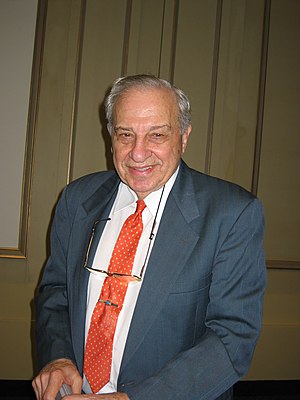
Rudolph A. Marcus
Rudolph Arthur Marcus er en canadisk født kemiker, som modtog Nobelprisen i kemi i 1992 "for sine bidrag til teorien om elektronoverførselsreaktioner i kemiske systemer". Marcusteorien, der er opkaldt efter ham, giver et termodynamisk og kinetisk udgangspunkt til at beskrive særlige type elektronoverførsler. Han er professor på Caltech, Nanyang Technological University, Singapore og medlem af International Academy of Quantum Molecular Science.